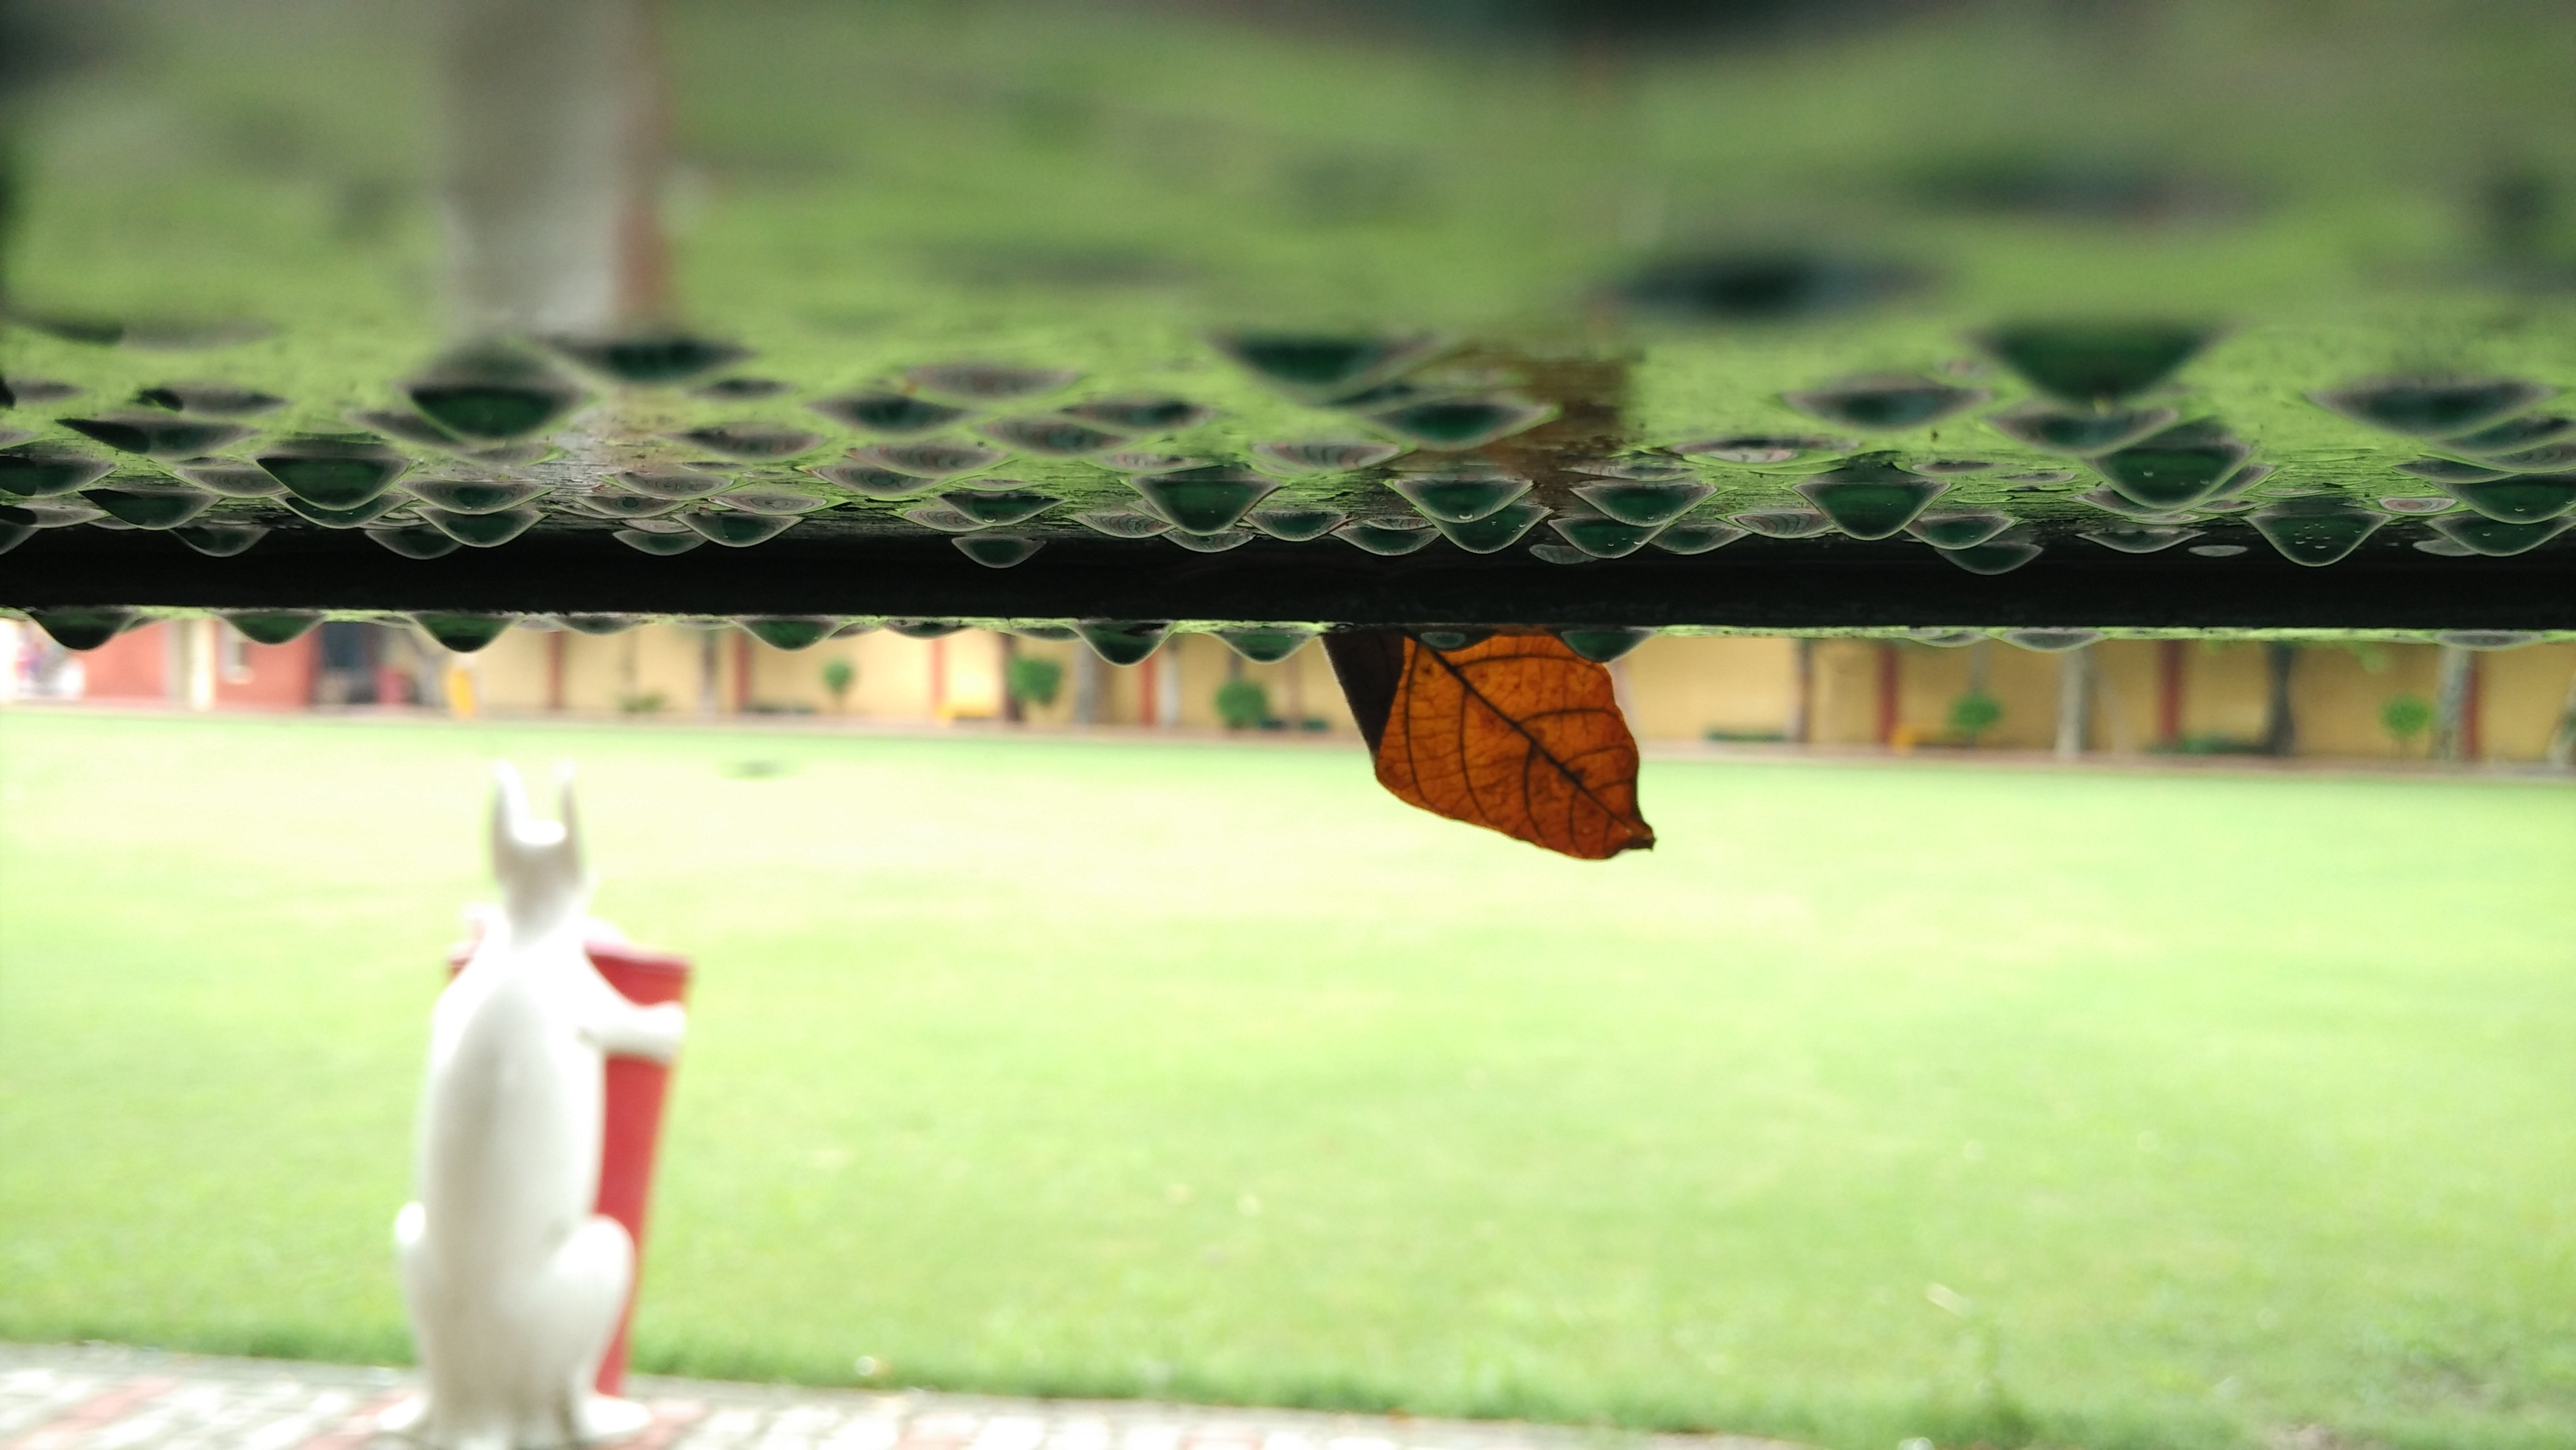
grass, lawn, leaf, flower, green, color